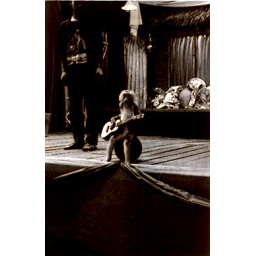
The monkey theater in Koh Samui, Thailand was a painful illustration of the differences in animal valuation East Vs. West.